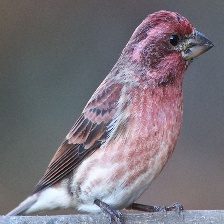
Species: PURPLE FINCH
Scientific name: HAEMORHOUS PURPUREUS
ImageNet parent category: house_finch